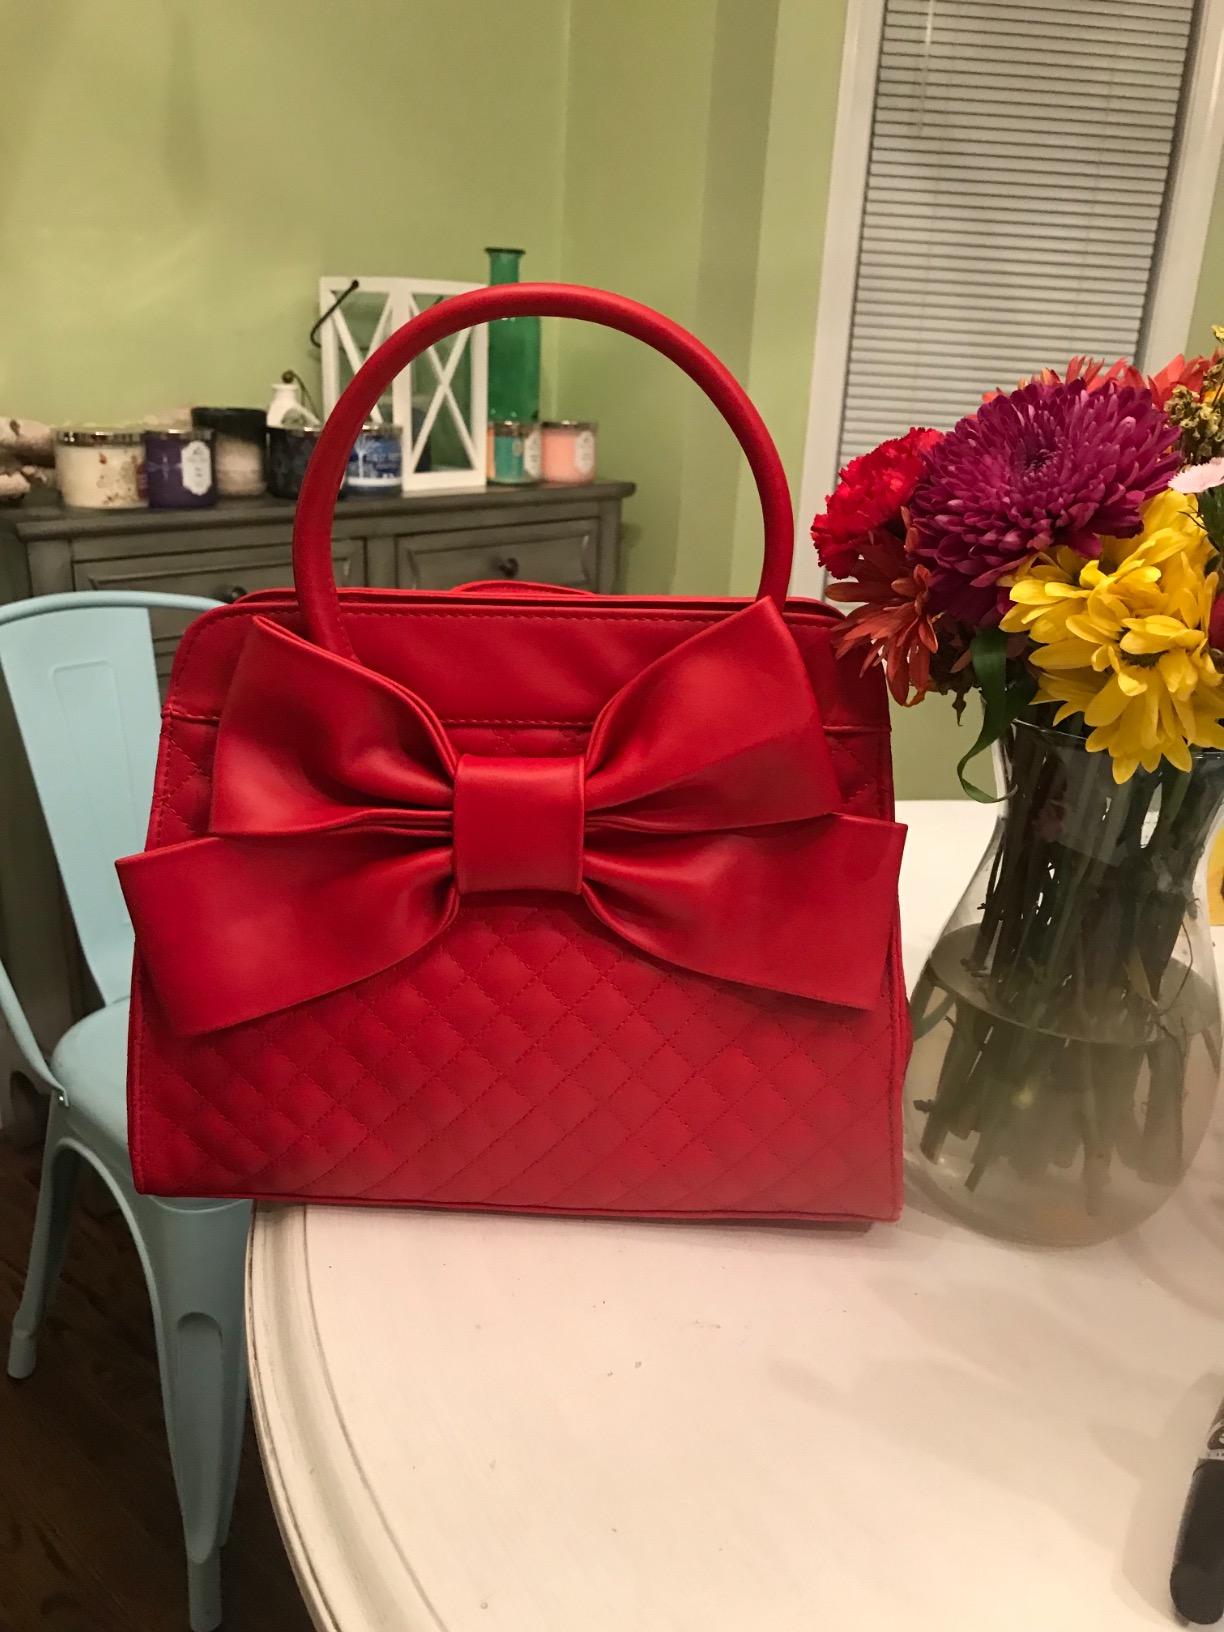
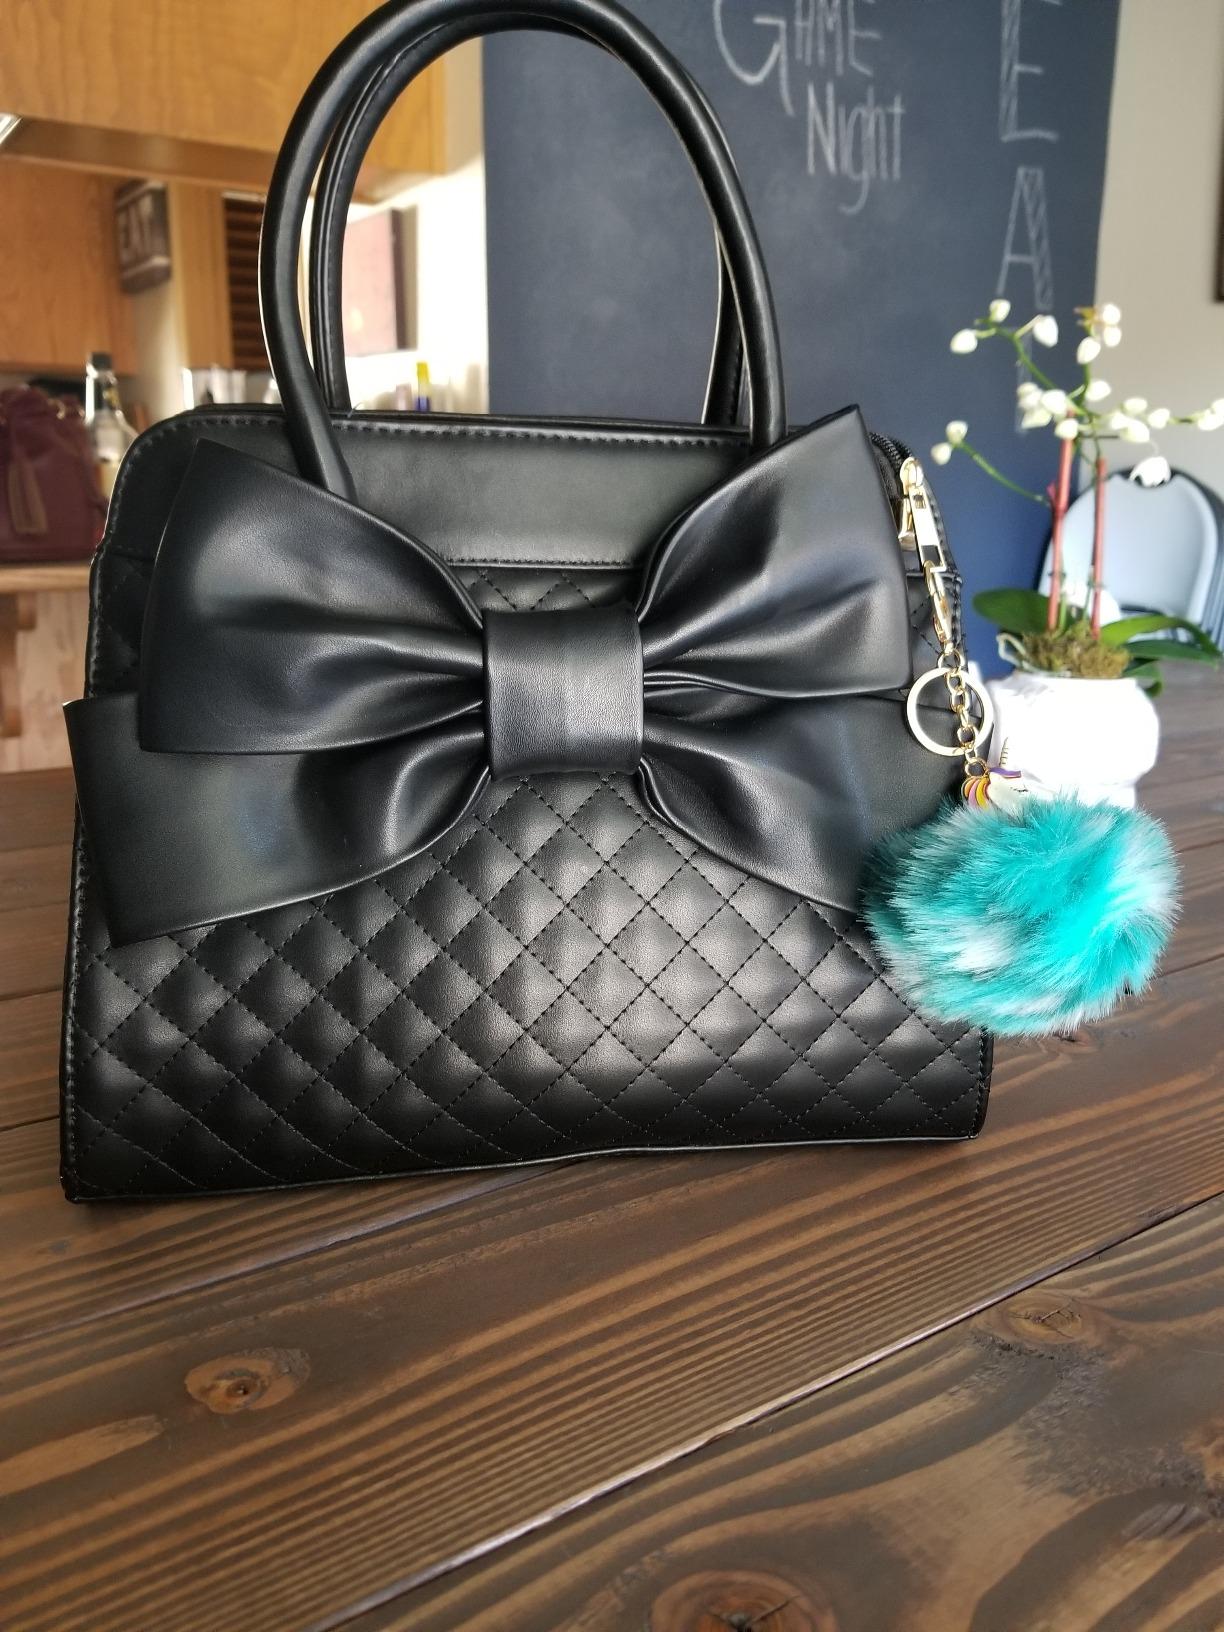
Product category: accessories_handbag
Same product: no